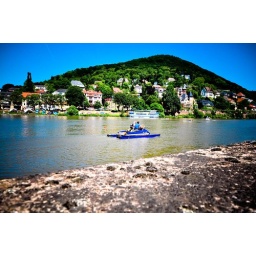
Officials in a blue boat